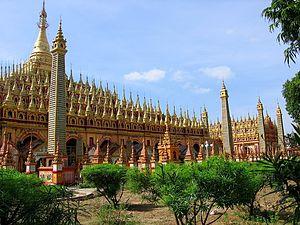
Monywa est une ville de la Région de Sagaing, en Birmanie. Elle se trouve à 136 km au Nord-Ouest de Mandalay, sur la rive orientale de la Chindwin. Elle est desservie par la ligne ferroviaire Mandalay-Budalin, mais est facilement accessible par autobus depuis Mandalay, la route étant en bon état.